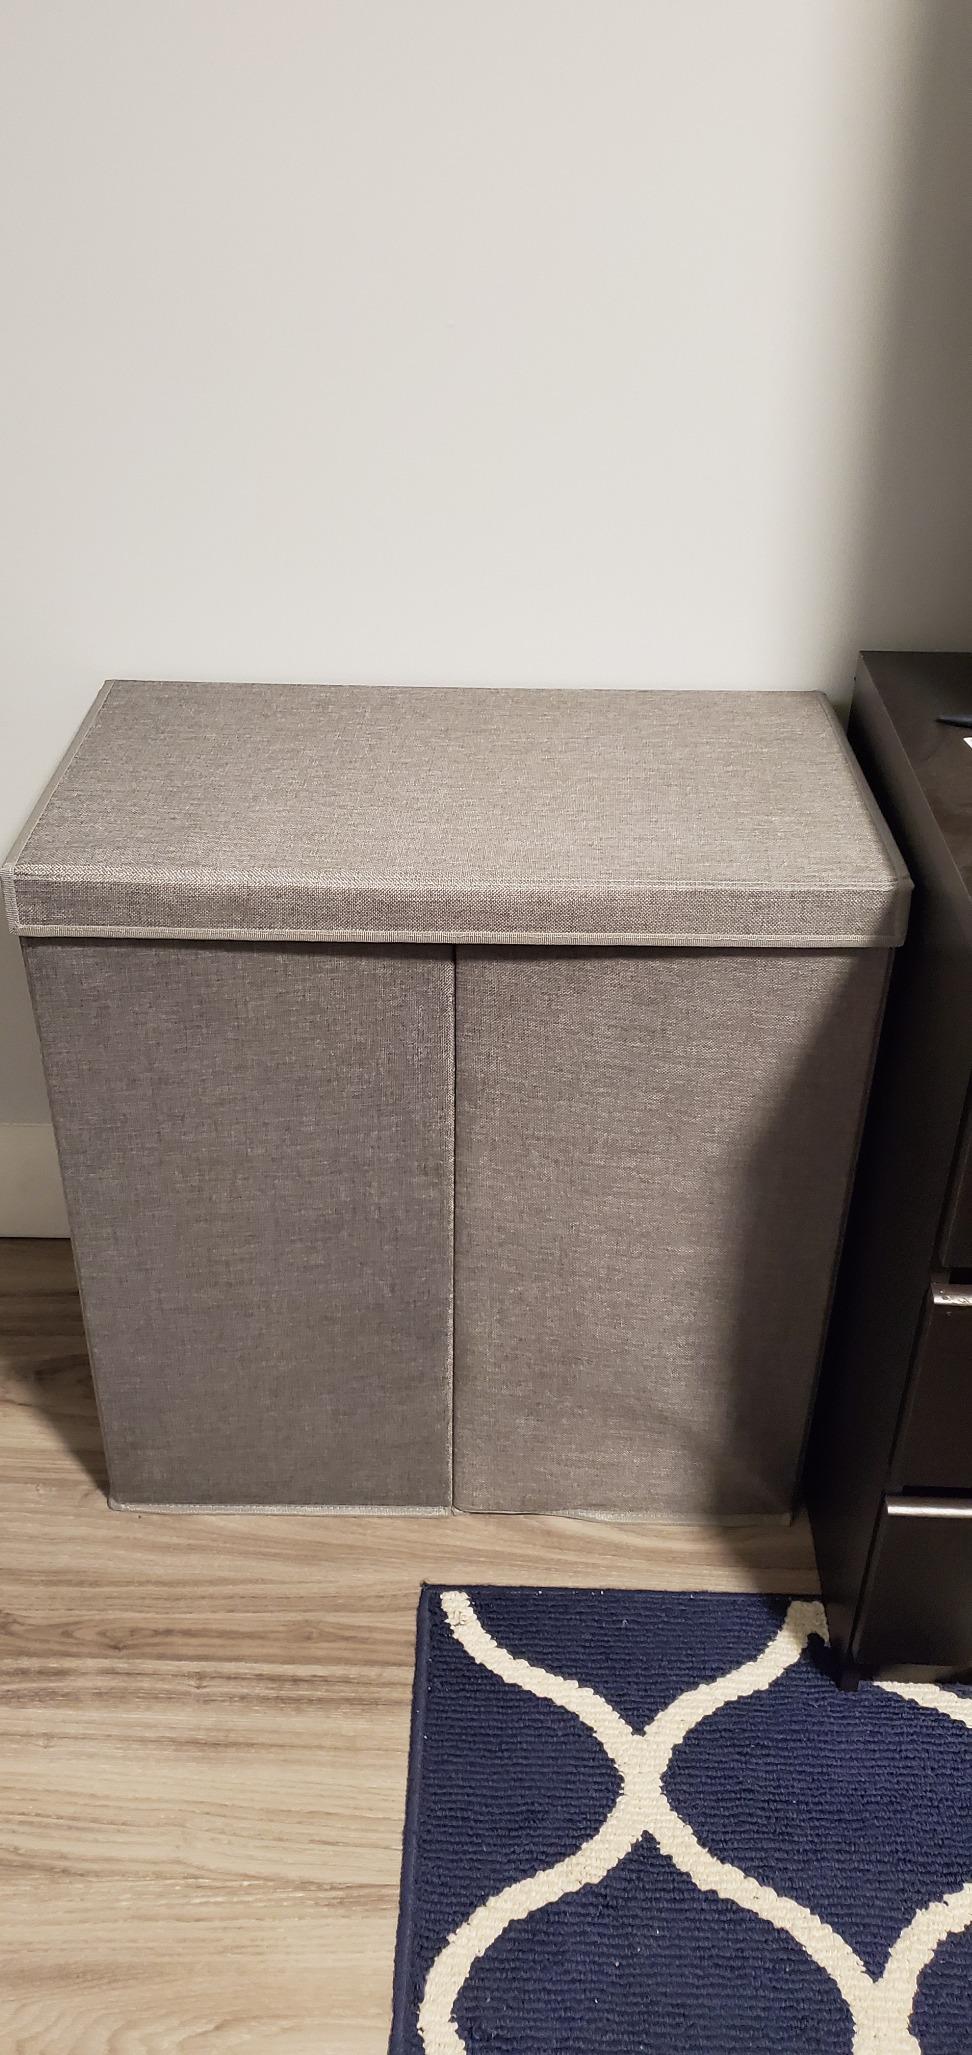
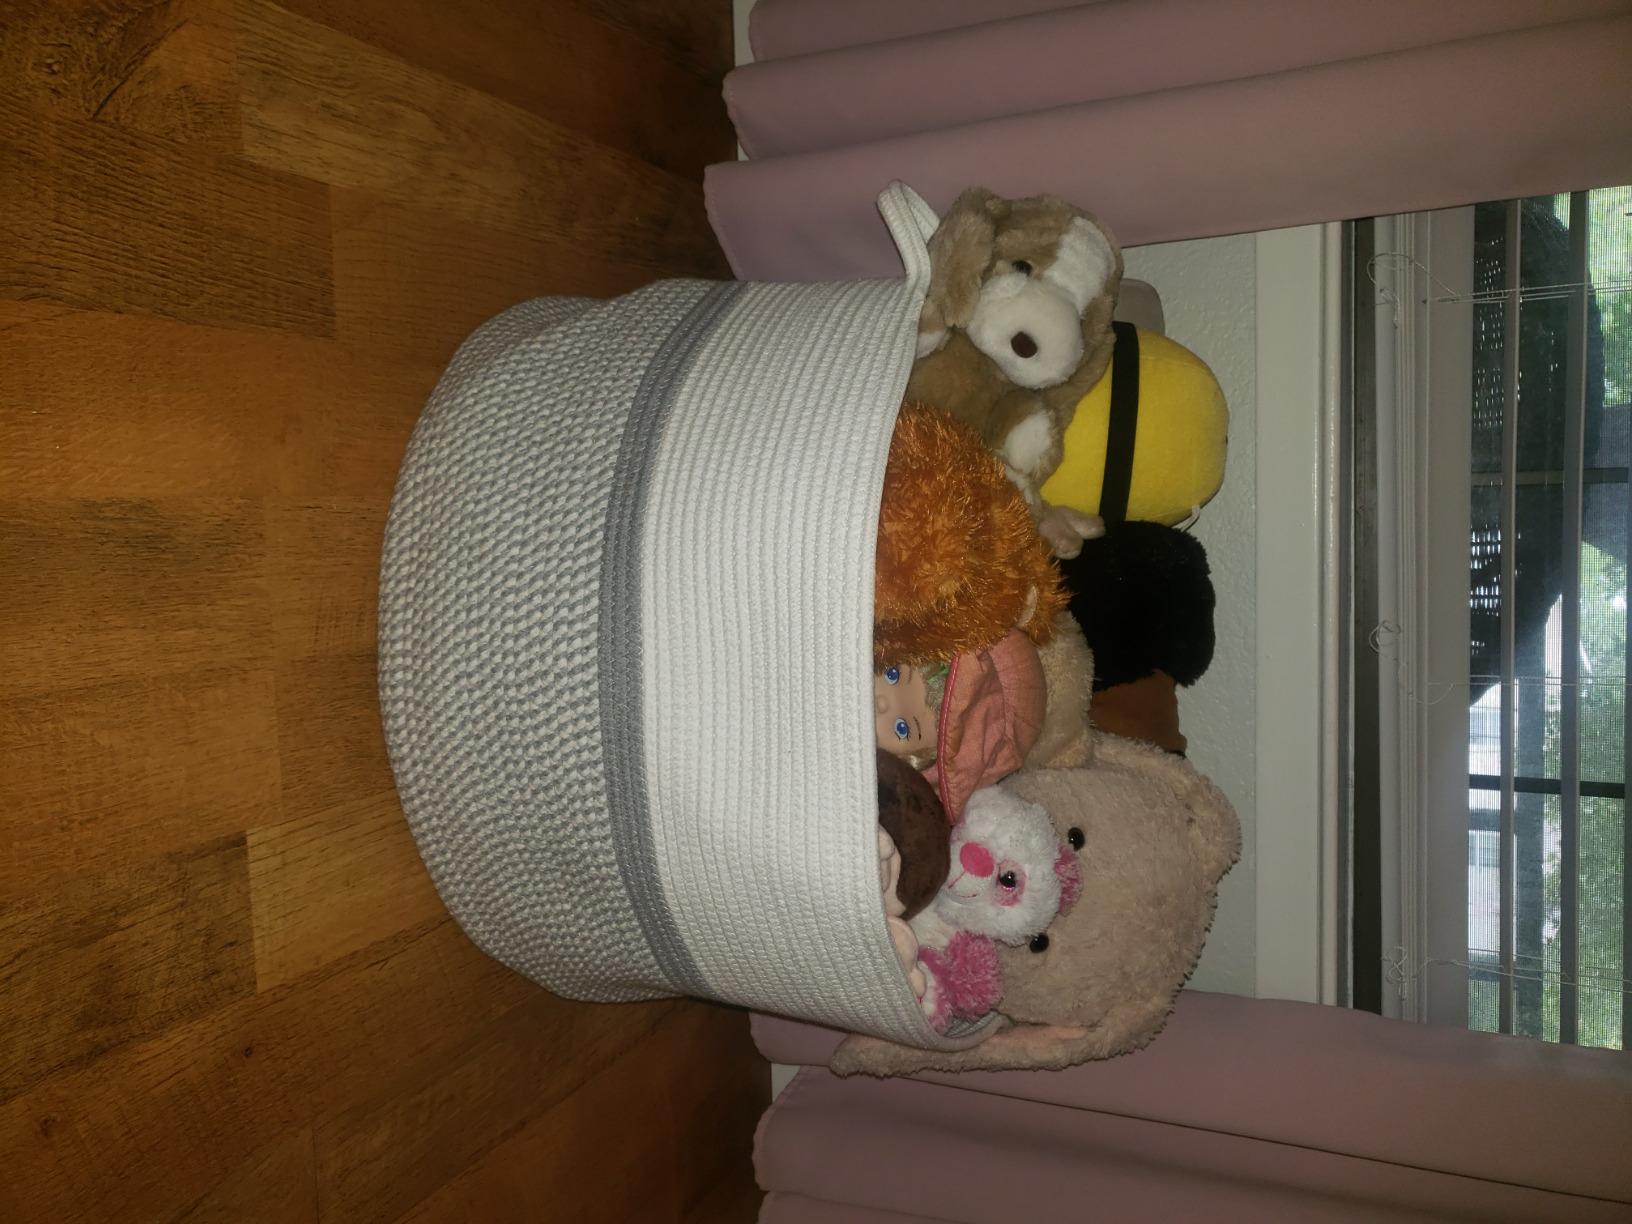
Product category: items_hamper
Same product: no